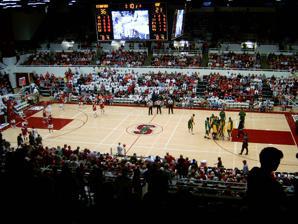
Building: Maples Pavilion
Country: United States of America
Year built: 1969
Arena on the campus of Stanford University in Stanford, California, United States Maples Pavilion Hosting the USF Dons in November 2005 Maples Pavilion Location in California Show map of California Maples Pavilion Location in the United States Show map of the United States Full name Roscoe Maples Pavilion Location 655 Campus Drive Stanford, California Coordinates 37°25′47″N 122°09′38″W / 37.4296°N 122.1605°W / 37.4296; -122.1605 Owner Stanford University Operator Stanford University Capacity Basketball : 7,233 Construction Broke ground 1967 Opened January 3, 1969 56 years ago Renovated March 2004 Construction cost $ 3.24 Million ($26.9 million in 2023 dollars ) Architect John Carl Warnecke Tenants Stanford Cardinal (1969–present) Maples Pavilion is a 7,233-seat multi-purpose arena on the campus of Stanford University in Stanford, California . Opened in 1969, Maples underwent a $ 30 million renovation in March 2004 and reopened ahead of schedule, in time for conference play that December. It was named after its principal donor, Roscoe Maples. History Roscoe Maples was an Oregon lumber magnate. Upon his death in 1963, Maples bequeathed most of his $2 million estate to the university. A member of the class of 1904, he left school before graduating to support his parents, and later went on to success in the lumber business. Prior to 1969, Stanford played at the Old Pavilion , opened in 1922. Maples is home to multiple Stanford Cardinal athletics teams, including men's and women's basketball , men's and women's gymnastics, and women's volleyball . The raucous student section that roots for the men's basketball team is called the "6th Man" and is located in several rows courtside. Prior to the renovation, the original floor at Maples had a flexible surface. Designed by Stanford graduate John Carl Warnecke (1919–2010), it was installed when the Pavilion opened in 1969. Nine inches (23 cm) of crosshatched wood and air was supposed to create a coil-spring effect preventing injuries, but often had the opposite effect. It caused a "Missed Stair Effect", a phenomenon that occurs when the body senses where the floor should be upon landing after a jump. With the tensile feeling of the floor, often the level would be different from when the player jumped, causing a strange sensation throughout the body. Wikimedia Commons has media related to Maples Pavilion . See also List of NCAA Division I basketball arenas References